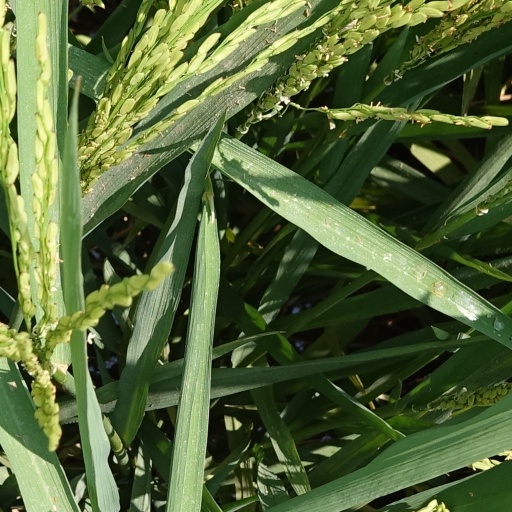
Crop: rice